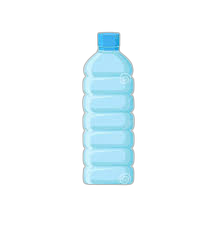
Waste category: plastic